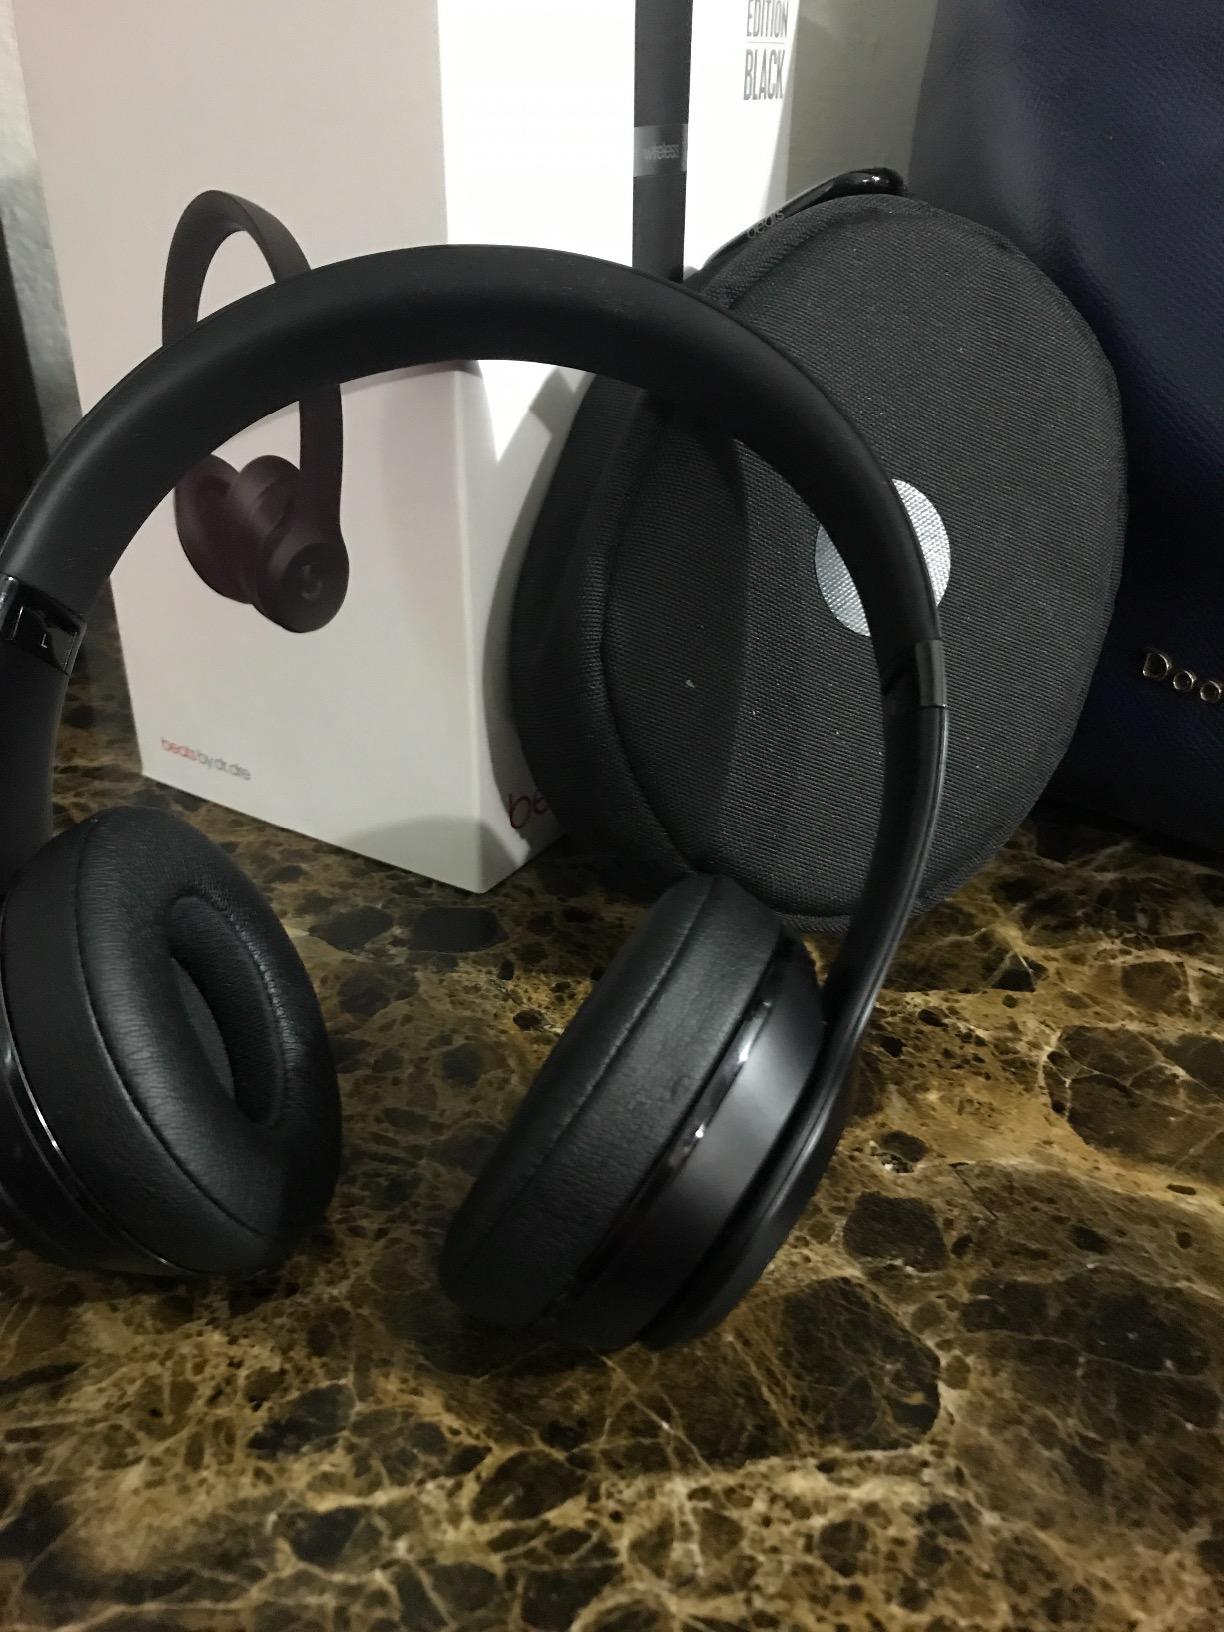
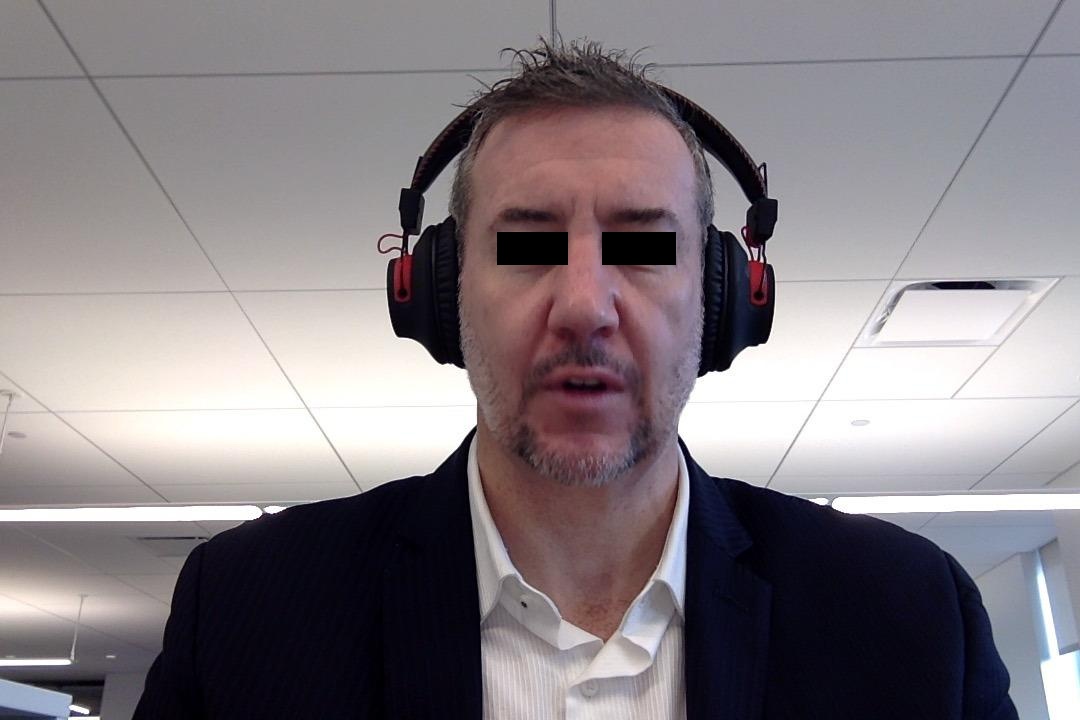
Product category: headphones
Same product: no